Bob Goodlatte

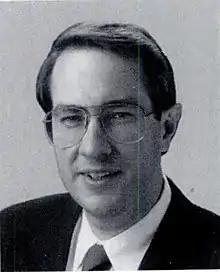
Goodlatte during the 104th Congress

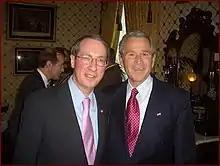
Goodlatte with President George W. Bush in 2006

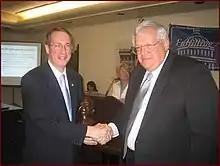
Goodlatte with Speaker of the United States House of Representatives Dennis Hastert in 2006

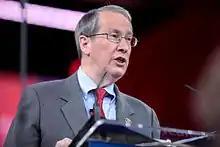
Goodlatte speaking at the 2015 Conservative Political Action Conference

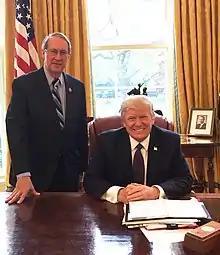
Goodlatte with President Donald Trump in 2017

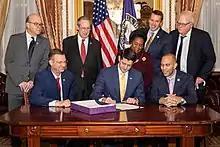
Goodlatte watches as Paul Ryan signs the First Step Act of 2018

Bob Goodlatte received the Republican nomination at the Republican District convention after Democratic Party candidate Jim Olin opted not to run for reelection in 1992. In the 1992 November general election, Goodlatte defeated Democratic candidate Stephen Musselwhite, who had defeated Olin's preferred choice at the district Democratic convention, with 60% of the vote. Goodlatte has been reelected ten times, often running unopposed. His most substantive Democratic opposition was in 1996, when he faced Jeff Grey, and again in 1998, when Roanoke mayor David Bowers challenged him. In an overwhelmingly conservative district, Goodlatte turned back these challenges, with 67% and 69% of the vote, respectively. In 2008, he was challenged by Democratic candidate Sam Rasoul of Roanoke. Goodlatte garnered 62% of the vote. In 2010, Goodlatte was challenged by Independent Jeffrey Vanke and Libertarian Stuart Bain. Goodlatte won with 76.26% of the vote.